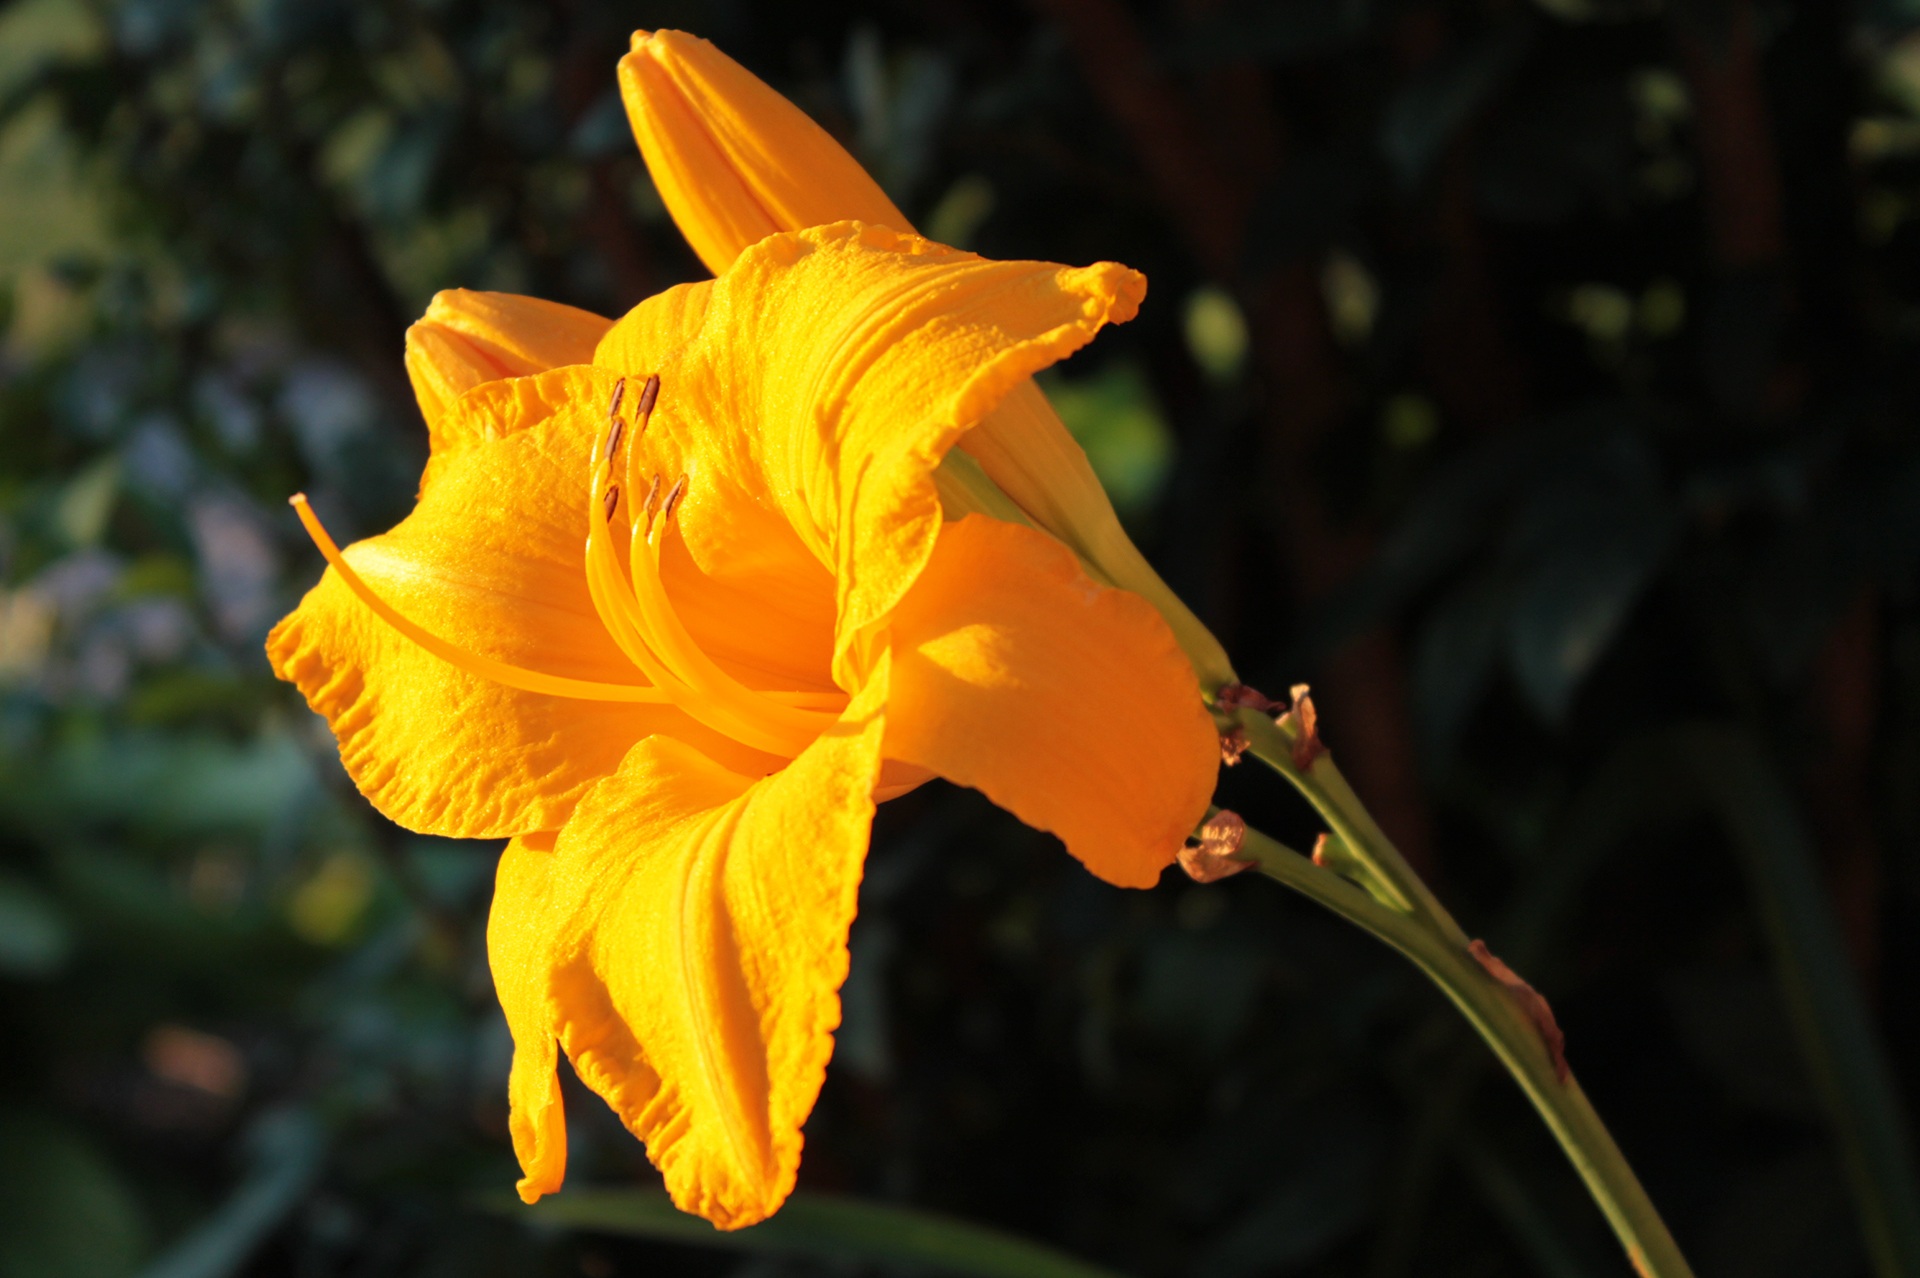
plant, leaf, flower, bloom, color, botany, yellow, flora, gold, vivid, bright, lily, highlight, daylily, macro photography, flowering plant, canna lily, plant stem, land plant, canna family